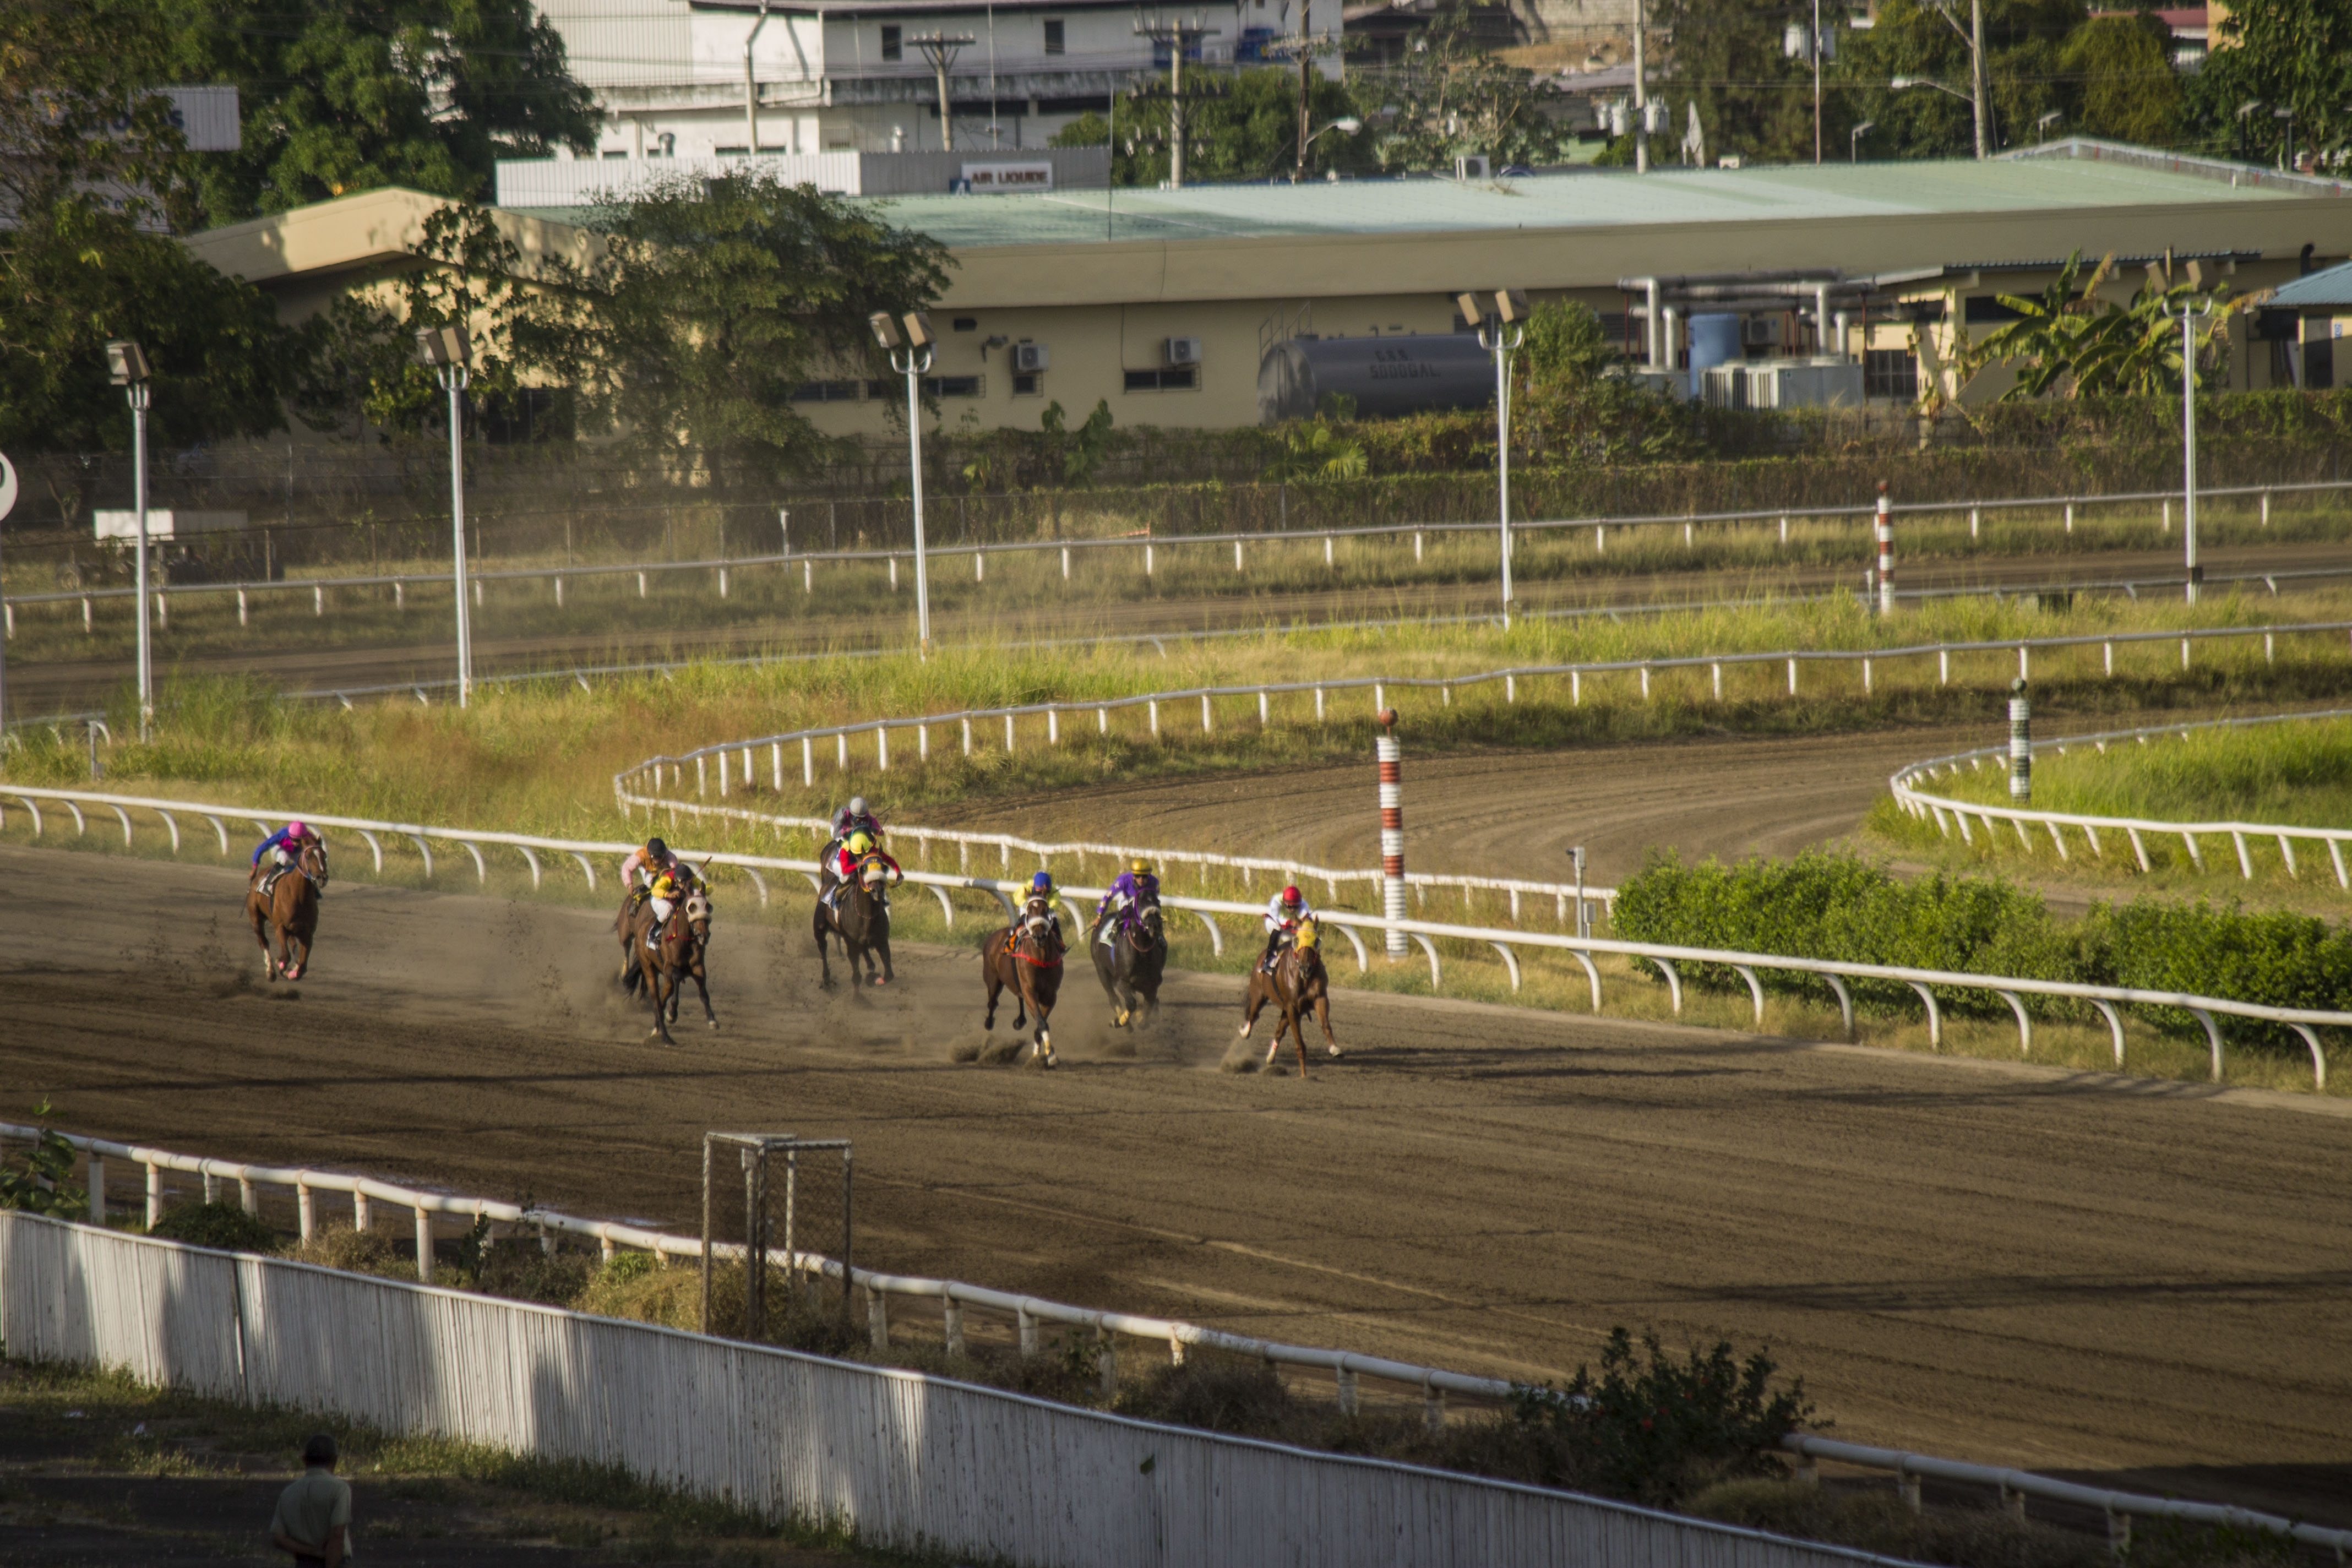
track, race, competition, horses, sports, racing, race track, racecourse, horse racing, horse race, race horse, animal sports, equestrian sport